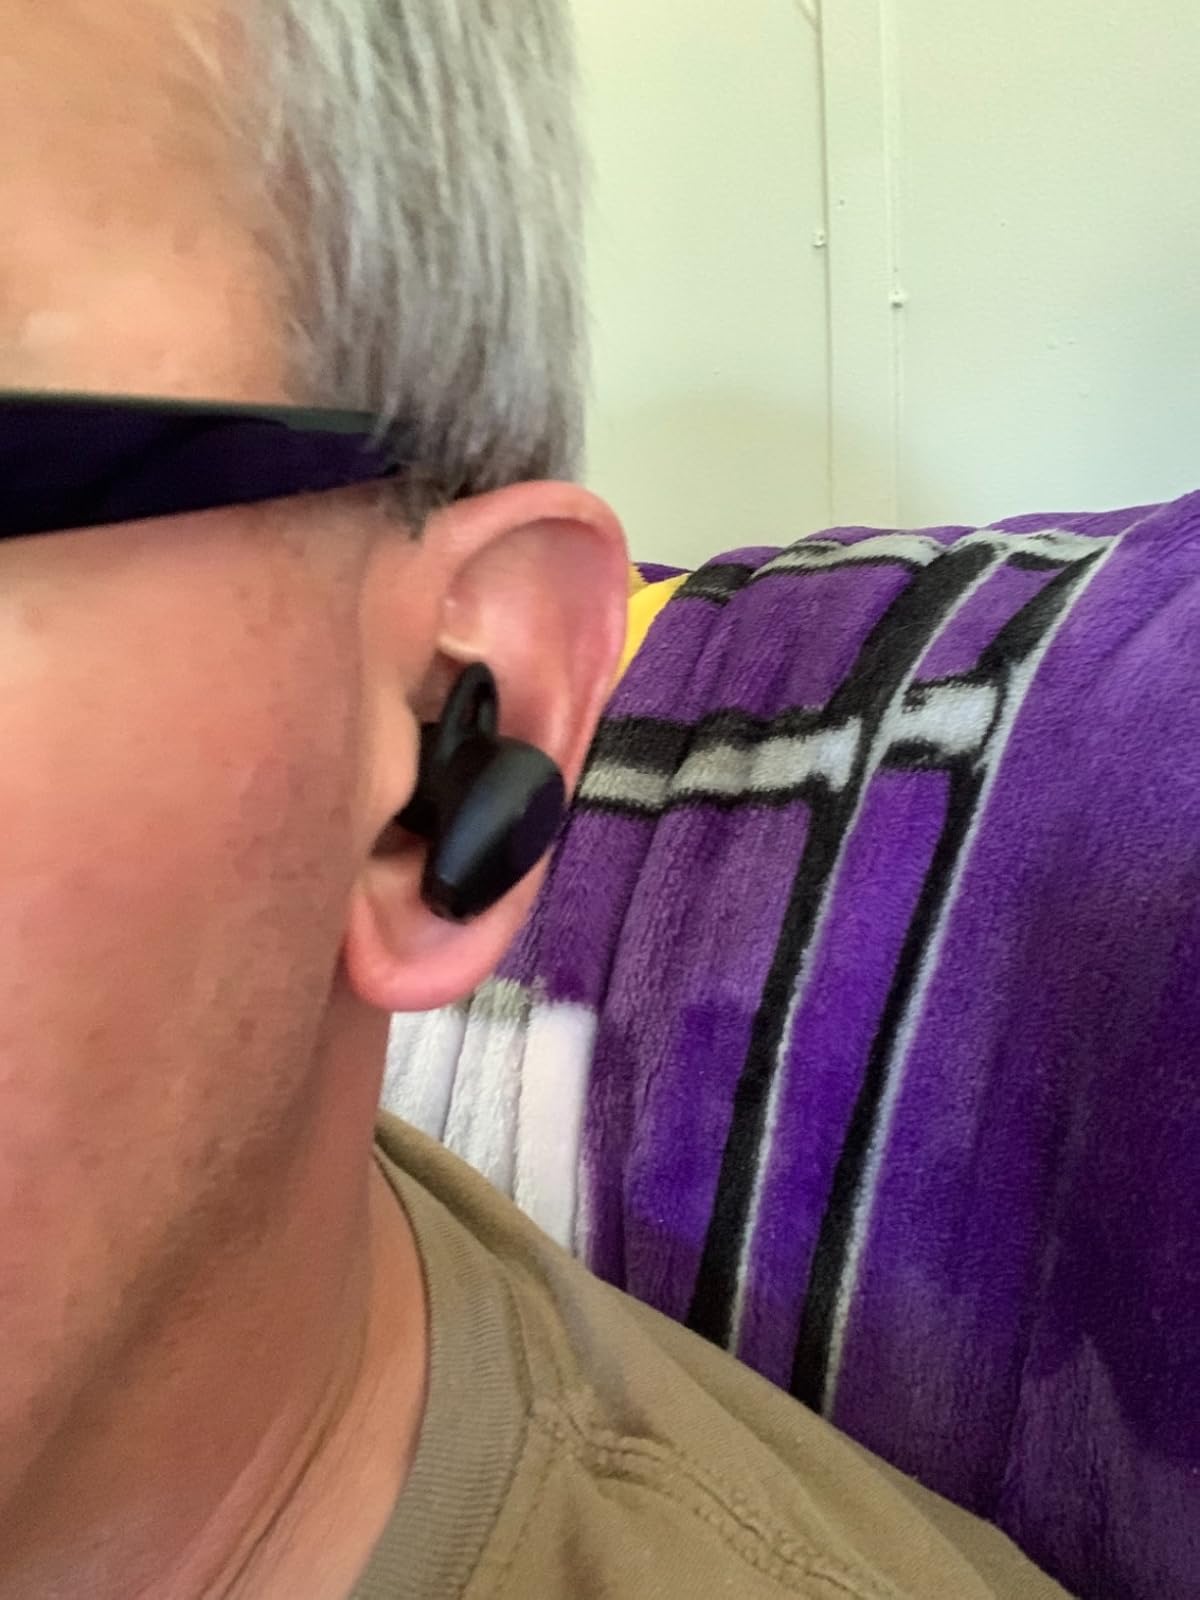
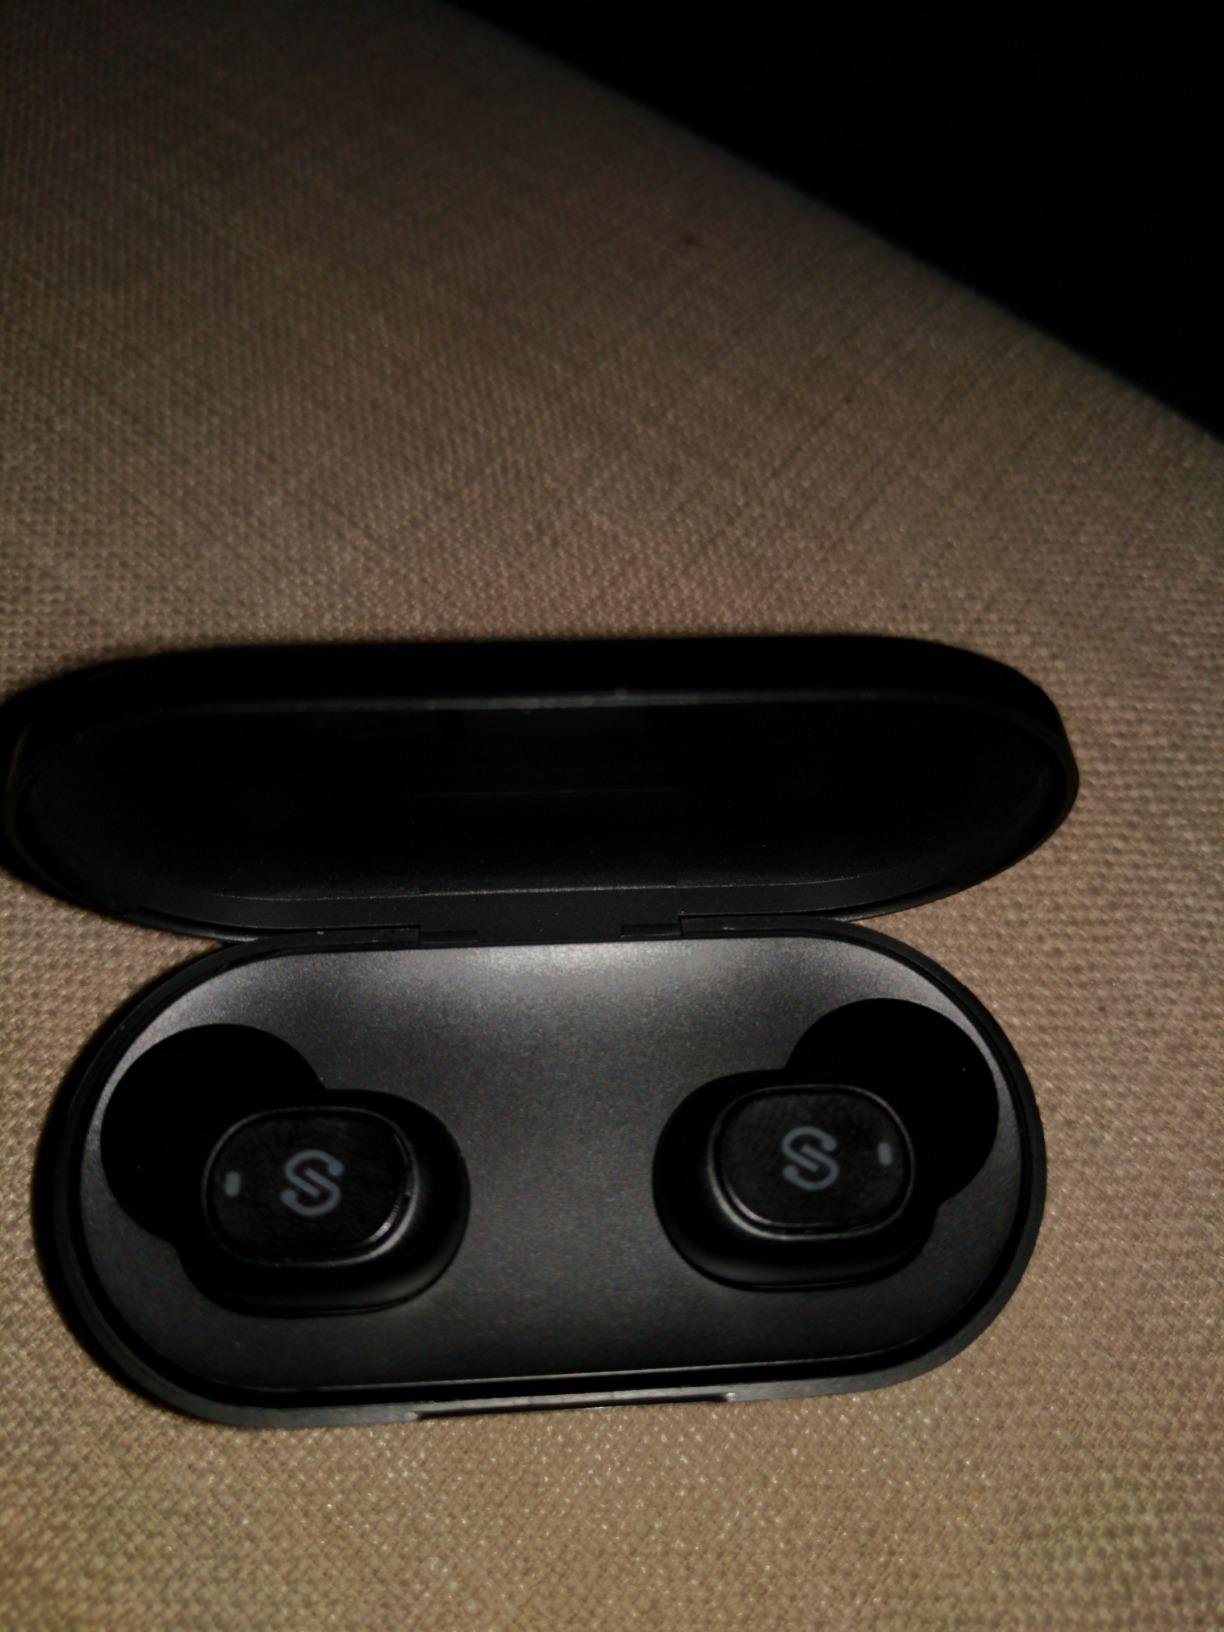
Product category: earbuds
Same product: no